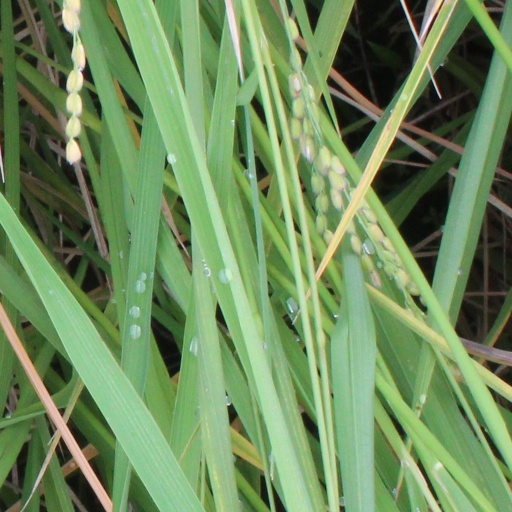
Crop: rice